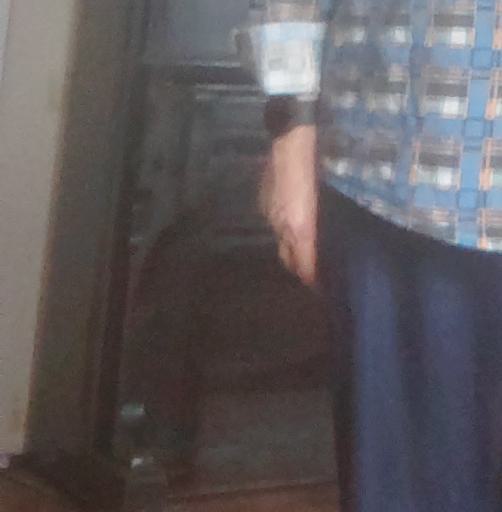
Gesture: no_gesture